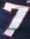
Number: 7